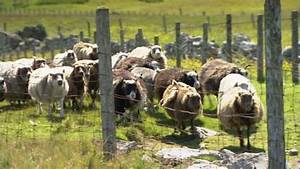
Label: sheep